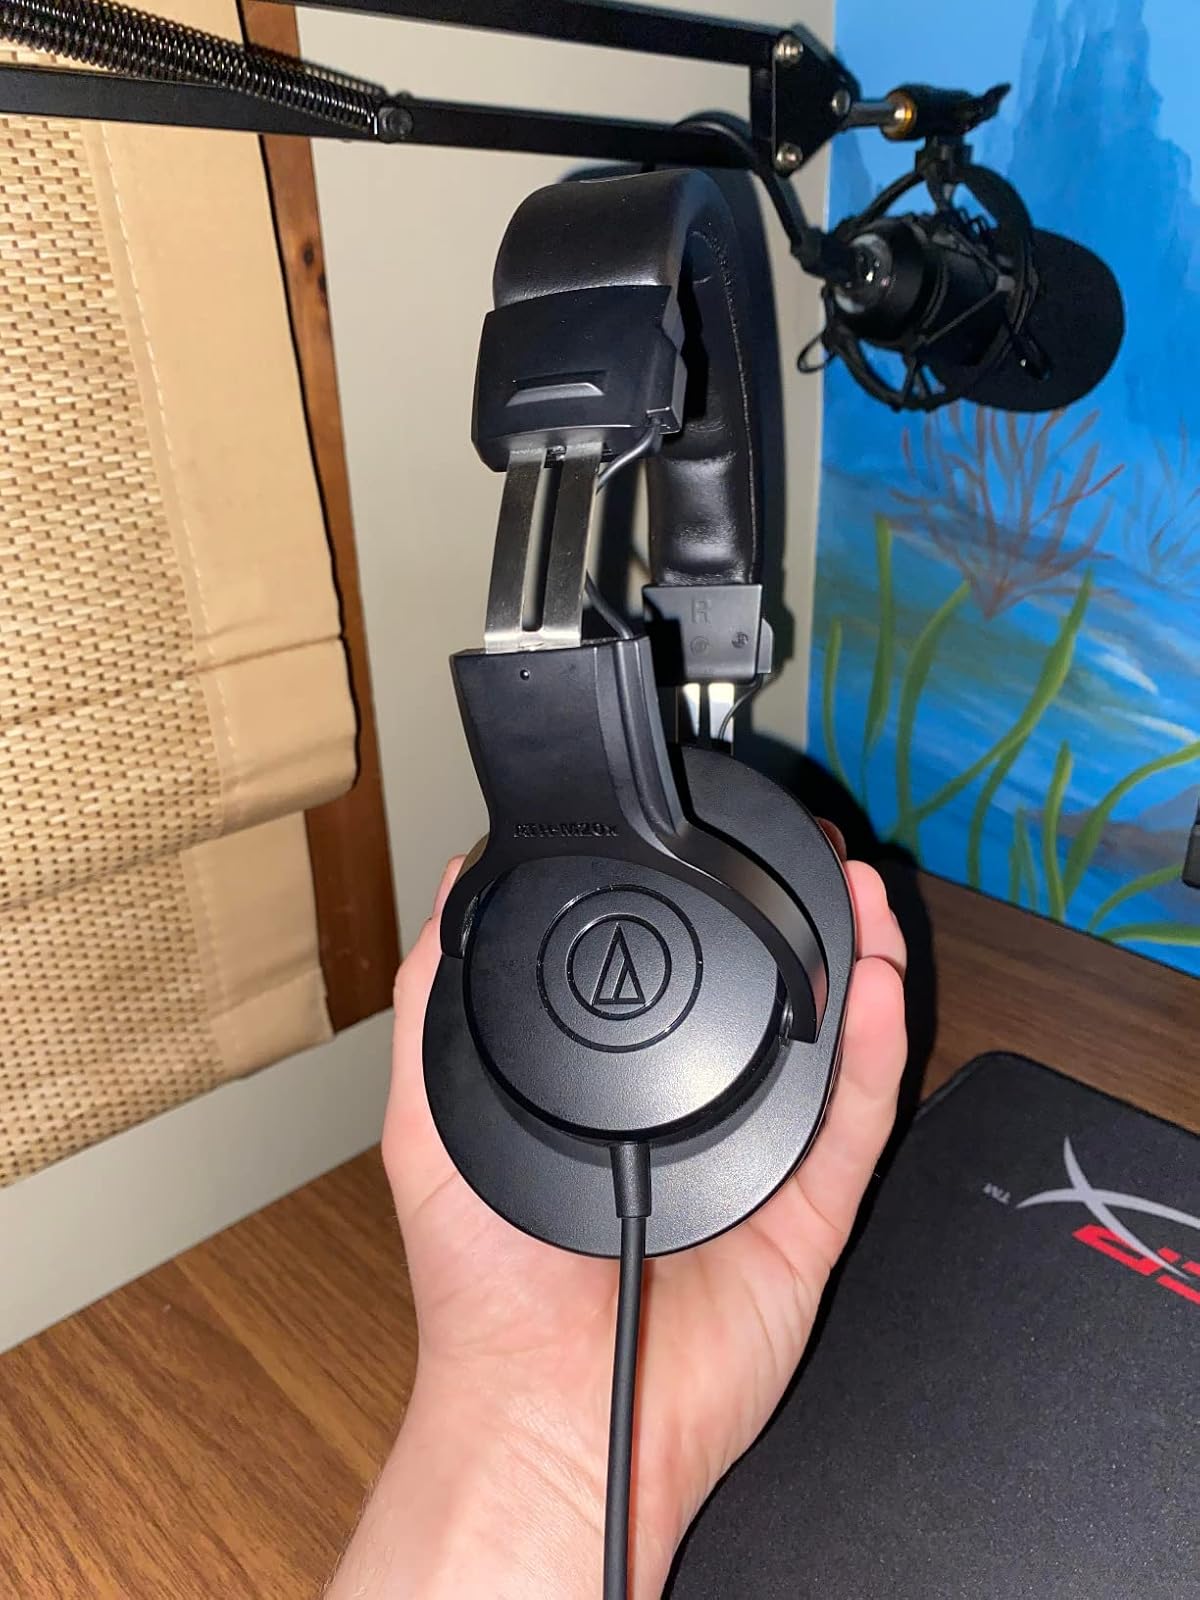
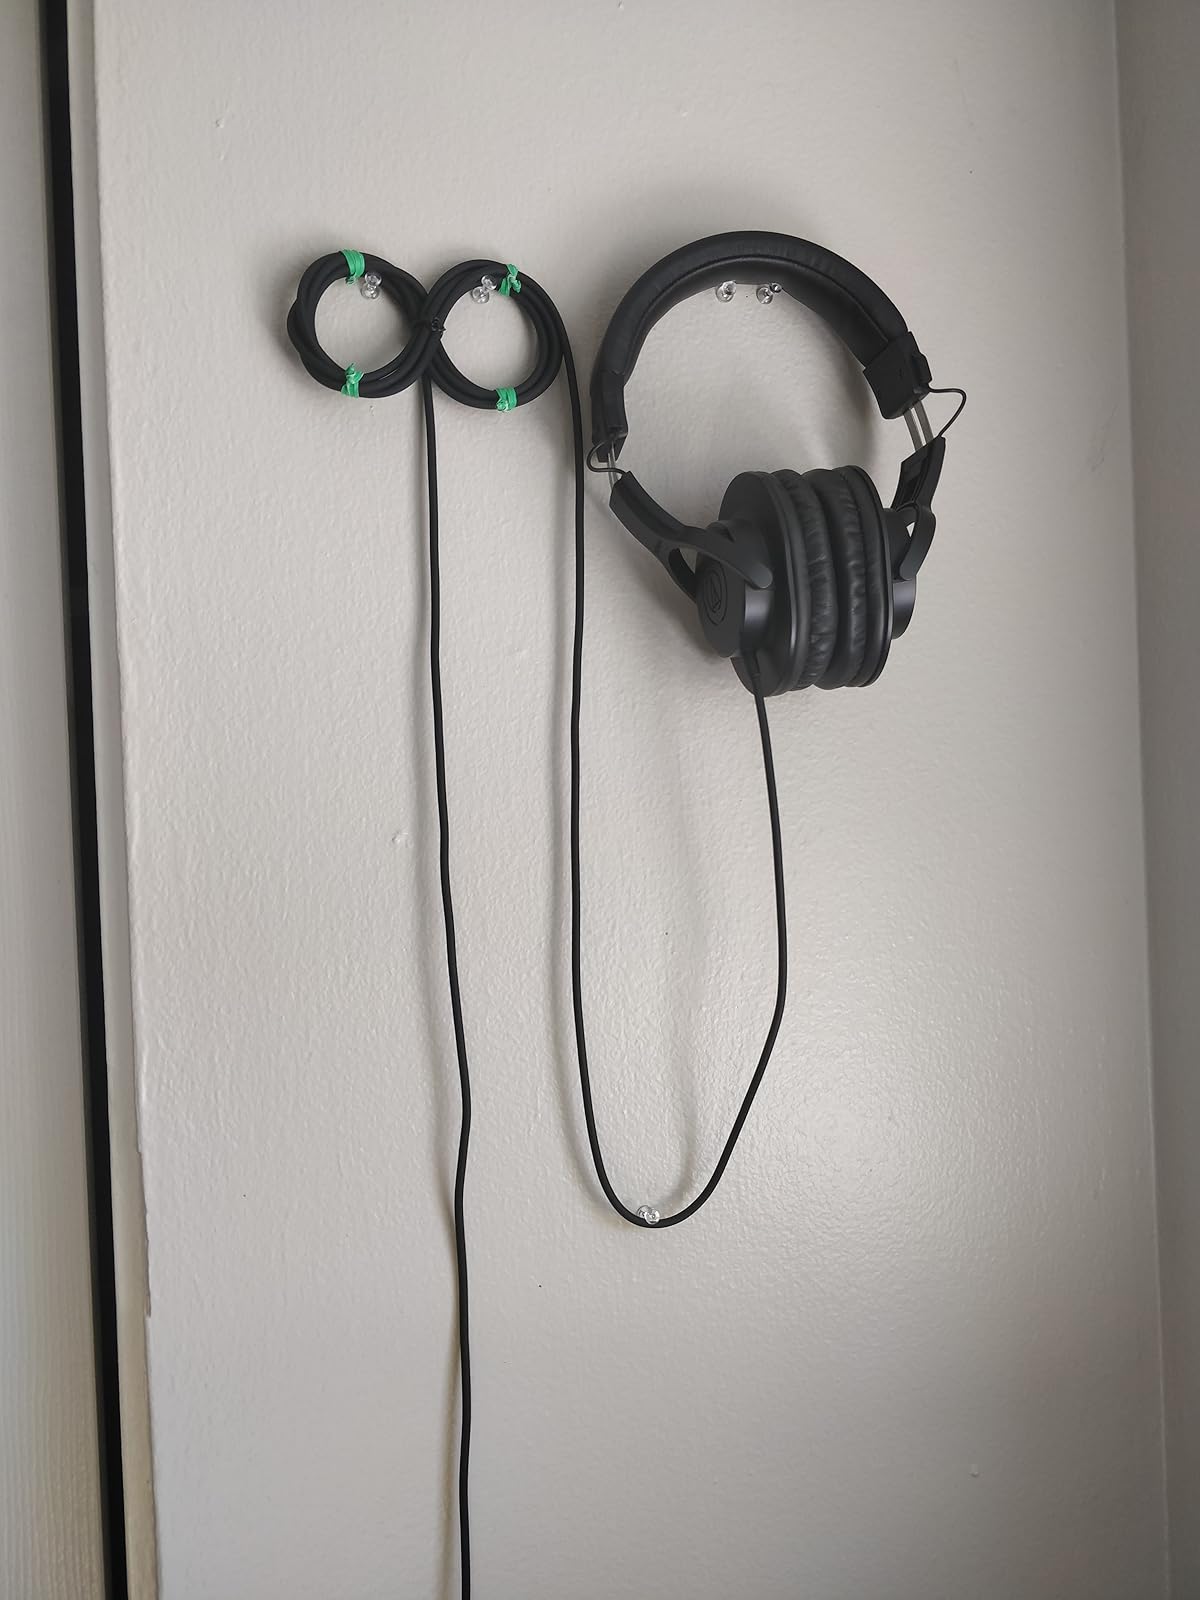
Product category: headphones
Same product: yes